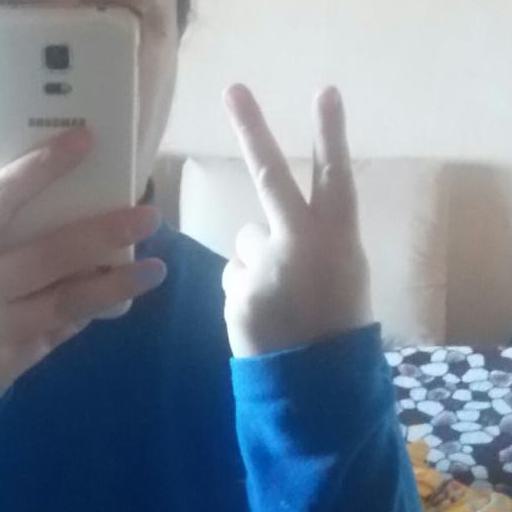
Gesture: peace_inverted